Nice Is Different Than Good

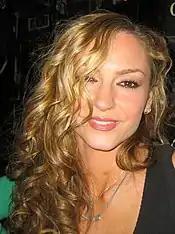
Drea de Matteo made her debut appearance as Italian matriarch Angie Bolen in the episode.

"Nice Is Different Than Good" was written by series creator and executive producer Marc Cherry and directed by Larry Shaw. It marked the debut of Drea de Matteo as Angie Bolen, the matriarch of an Italian family. While brainstorming ideas for the sixth season, the "Desperate Housewives" writing staff decided to introduce an Italian New Yorker housewife, as she would be unlike the other title characters. When she was offered the role of Angie, de Matteo was best known for her Emmy Award-winning performance as Adriana La Cerva on "The Sopranos", an HBO drama series about the Italian Mafia. She accepted the offer without knowing the character's name or storyline. Cherry described the Angie character as "a very loving but tough Italian woman who comes [to Wisteria Lane] with her husband and her kid ... [and] will do what she has to to protect her family." Jeffrey Nordling and Beau Mirchoff made their series debuts in this episode as well, appearing as Nick, Angie's landscaper husband, and Danny, their "tightly-wound" son, respectively. Maiara Walsh also joined the cast as a series regular, having made her debut as Ana Solis in a guest starring capacity during season five.